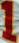
Number: 1